The Life of Riley (1927 film)

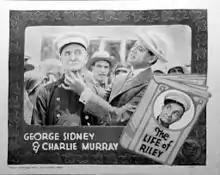
Lobby card

The Life of Riley is a 1927 American silent comedy film directed by William Beaudine. Distributed by First National, the film stars Charles Murray in the title role, George Sidney, Stephen Carr, and June Marlowe. "The Life of Riley" is now presumed lost.